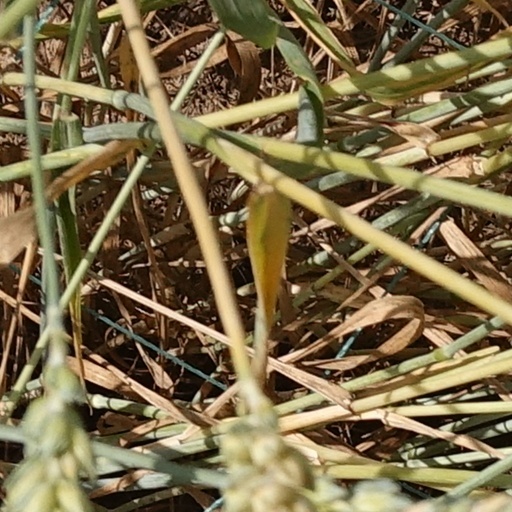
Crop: wheat